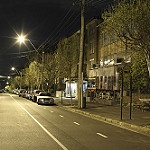
Scene: Outdoor